One Ton Cup

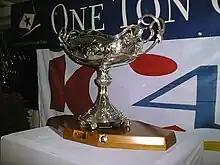
The One Ton Cup

Mr Mantois, vice-president of the Cercle de la voile de Paris, announced the creation of the International One Ton Cup on 11 October 1898. It had to be raced on the Seine River at Meulan, home of the CVP or in Cowes if owned by a foreigner. The yachts had to have a tonnage certificate of one ton at the most according to the Godinet rule of 1892.